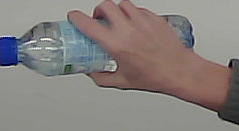
Product: nestle_water